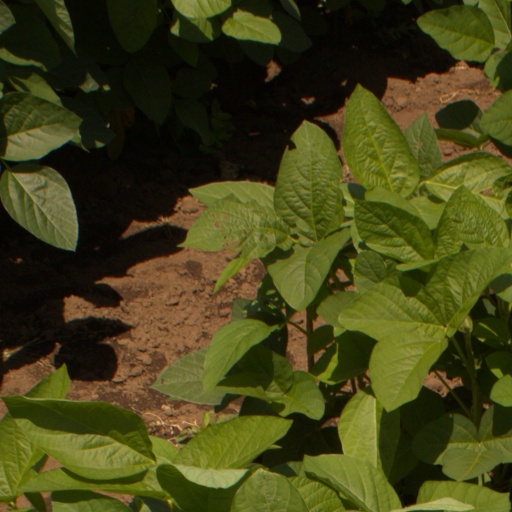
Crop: soybean